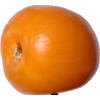
Label: yellow_tomato